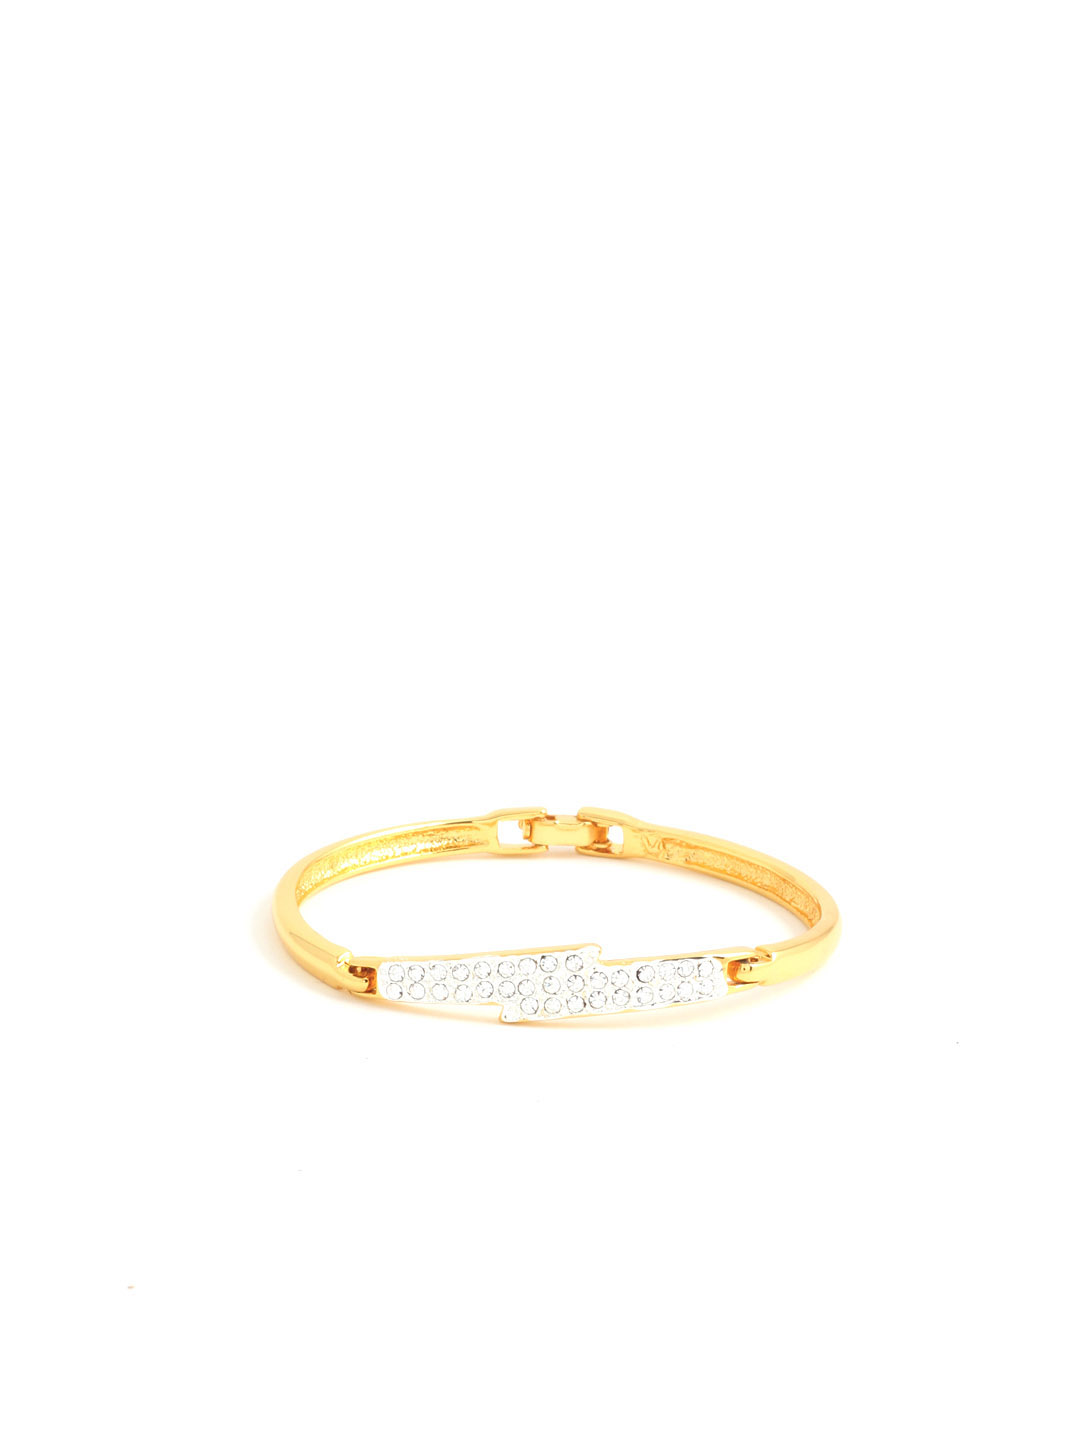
Estelle Women Gold Bracelet
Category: Accessories / Jewellery / Bracelet
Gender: Women
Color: Gold
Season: Winter 2015
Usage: Casual